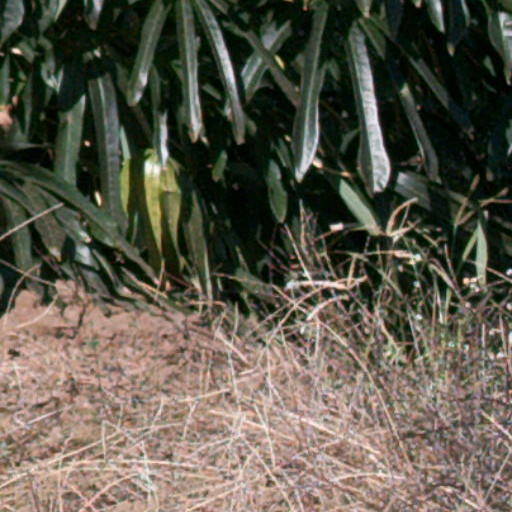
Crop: cassava